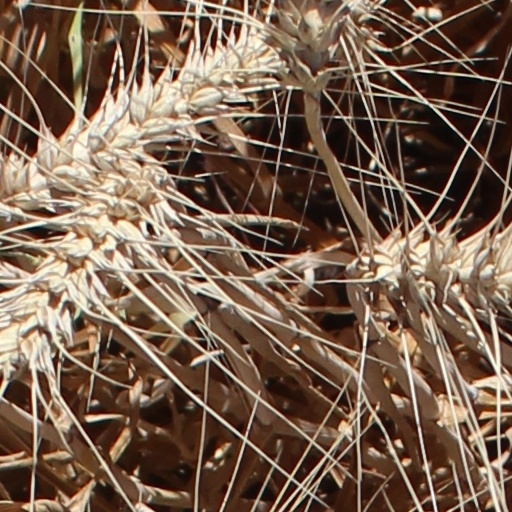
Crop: wheat